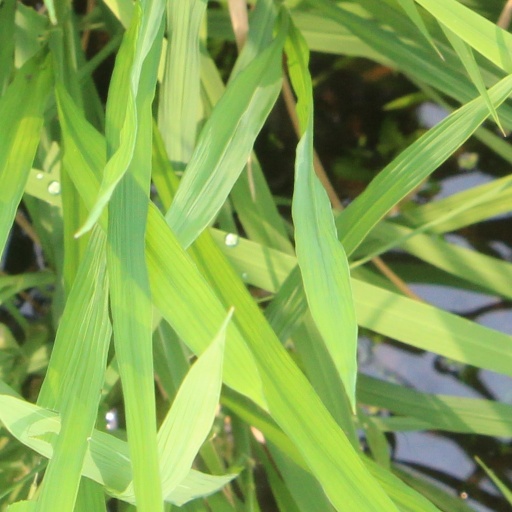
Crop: rice